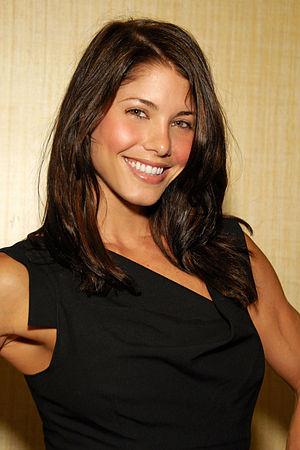
La Playmate of the Month, ou Miss, est une femme désignée chaque mois par le magazine Playboy. Elle apparaît sur le dépliant central du magazine, appelé centerfold.
Teri Harrison, née le 16 février 1981 à Bradenton est un modèle de charme et actrice américaine.